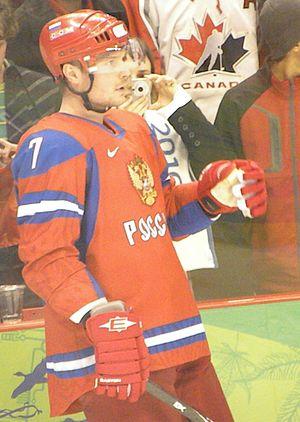
Dmitri Vladimirovitch Kalinine - en russe : Дмитрий Владимирович Калинин et en anglais : Dmitri Kalinin est un joueur professionnel russe de hockey sur glace. Il évolue au poste de défenseur.